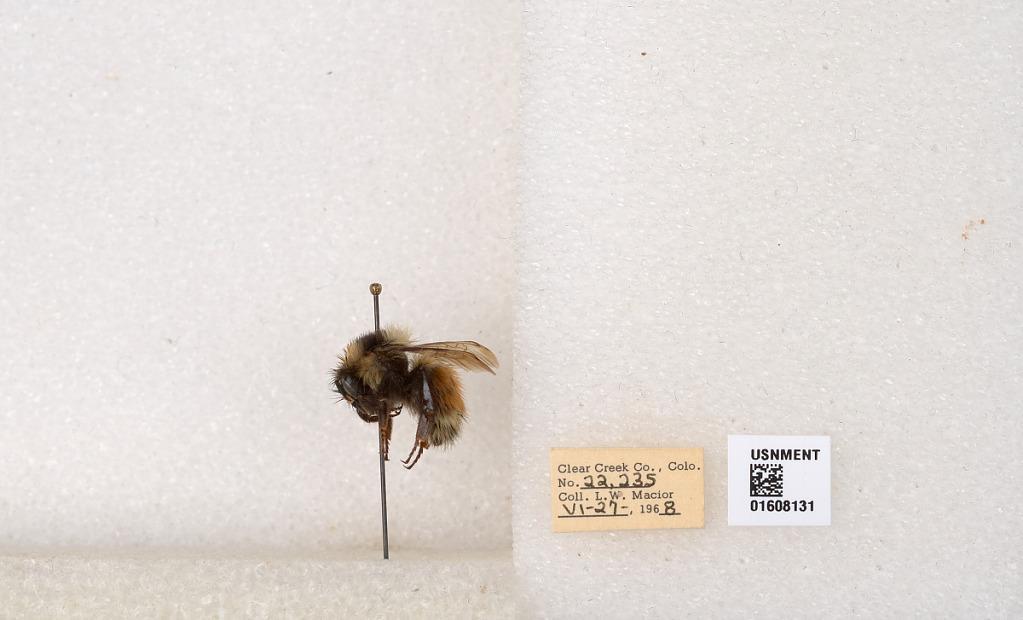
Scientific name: Bombus (Pyrobombus) sylvicola Kirby
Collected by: L. Macior
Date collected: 1968-6-27
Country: United States
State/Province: Colorado
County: Clear Creek
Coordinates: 39.6891, -105.644